Farley, Iowa

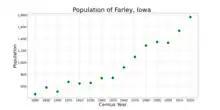
The population of Farley, Iowa from US census data

As of the census of 2020, there were 1,766 people, 654 households, and 467 families residing in the city. The population density was 1,091.3 inhabitants per square mile (421.4/km). There were 678 housing units at an average density of 419.0 per square mile (161.8/km). The racial makeup of the city was 96.1% White, 0.2% Black or African American, 0.0% Native American, 0.2% Asian, 0.0% Pacific Islander, 2.0% from other races and 1.4% from two or more races. Hispanic or Latino persons of any race comprised 3.5% of the population.